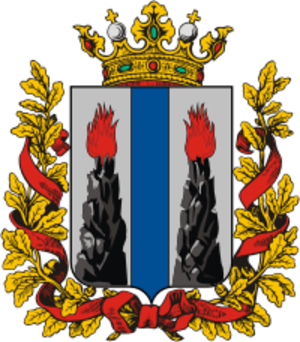
La République d'Extrême-Orient, parfois appelée République de Tchita, est un ancien État indépendant de facto, proclamé à Blagovechtchensk, le 6 avril 1920, durant la guerre civile russe.
L’oblast de Primorié est un oblast de l'Empire russe créé en 1856 en Extrême-Orient avec pour capitale Nikolaïevsk-sur-l'Amour, Khabarovsk puis Vladivostok.
En 1914 l’Empire russe était divisé en cent gouvernements, oblasts et okrougs.